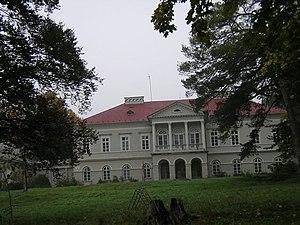
Tajná est un village de Slovaquie situé dans la région de Nitra.